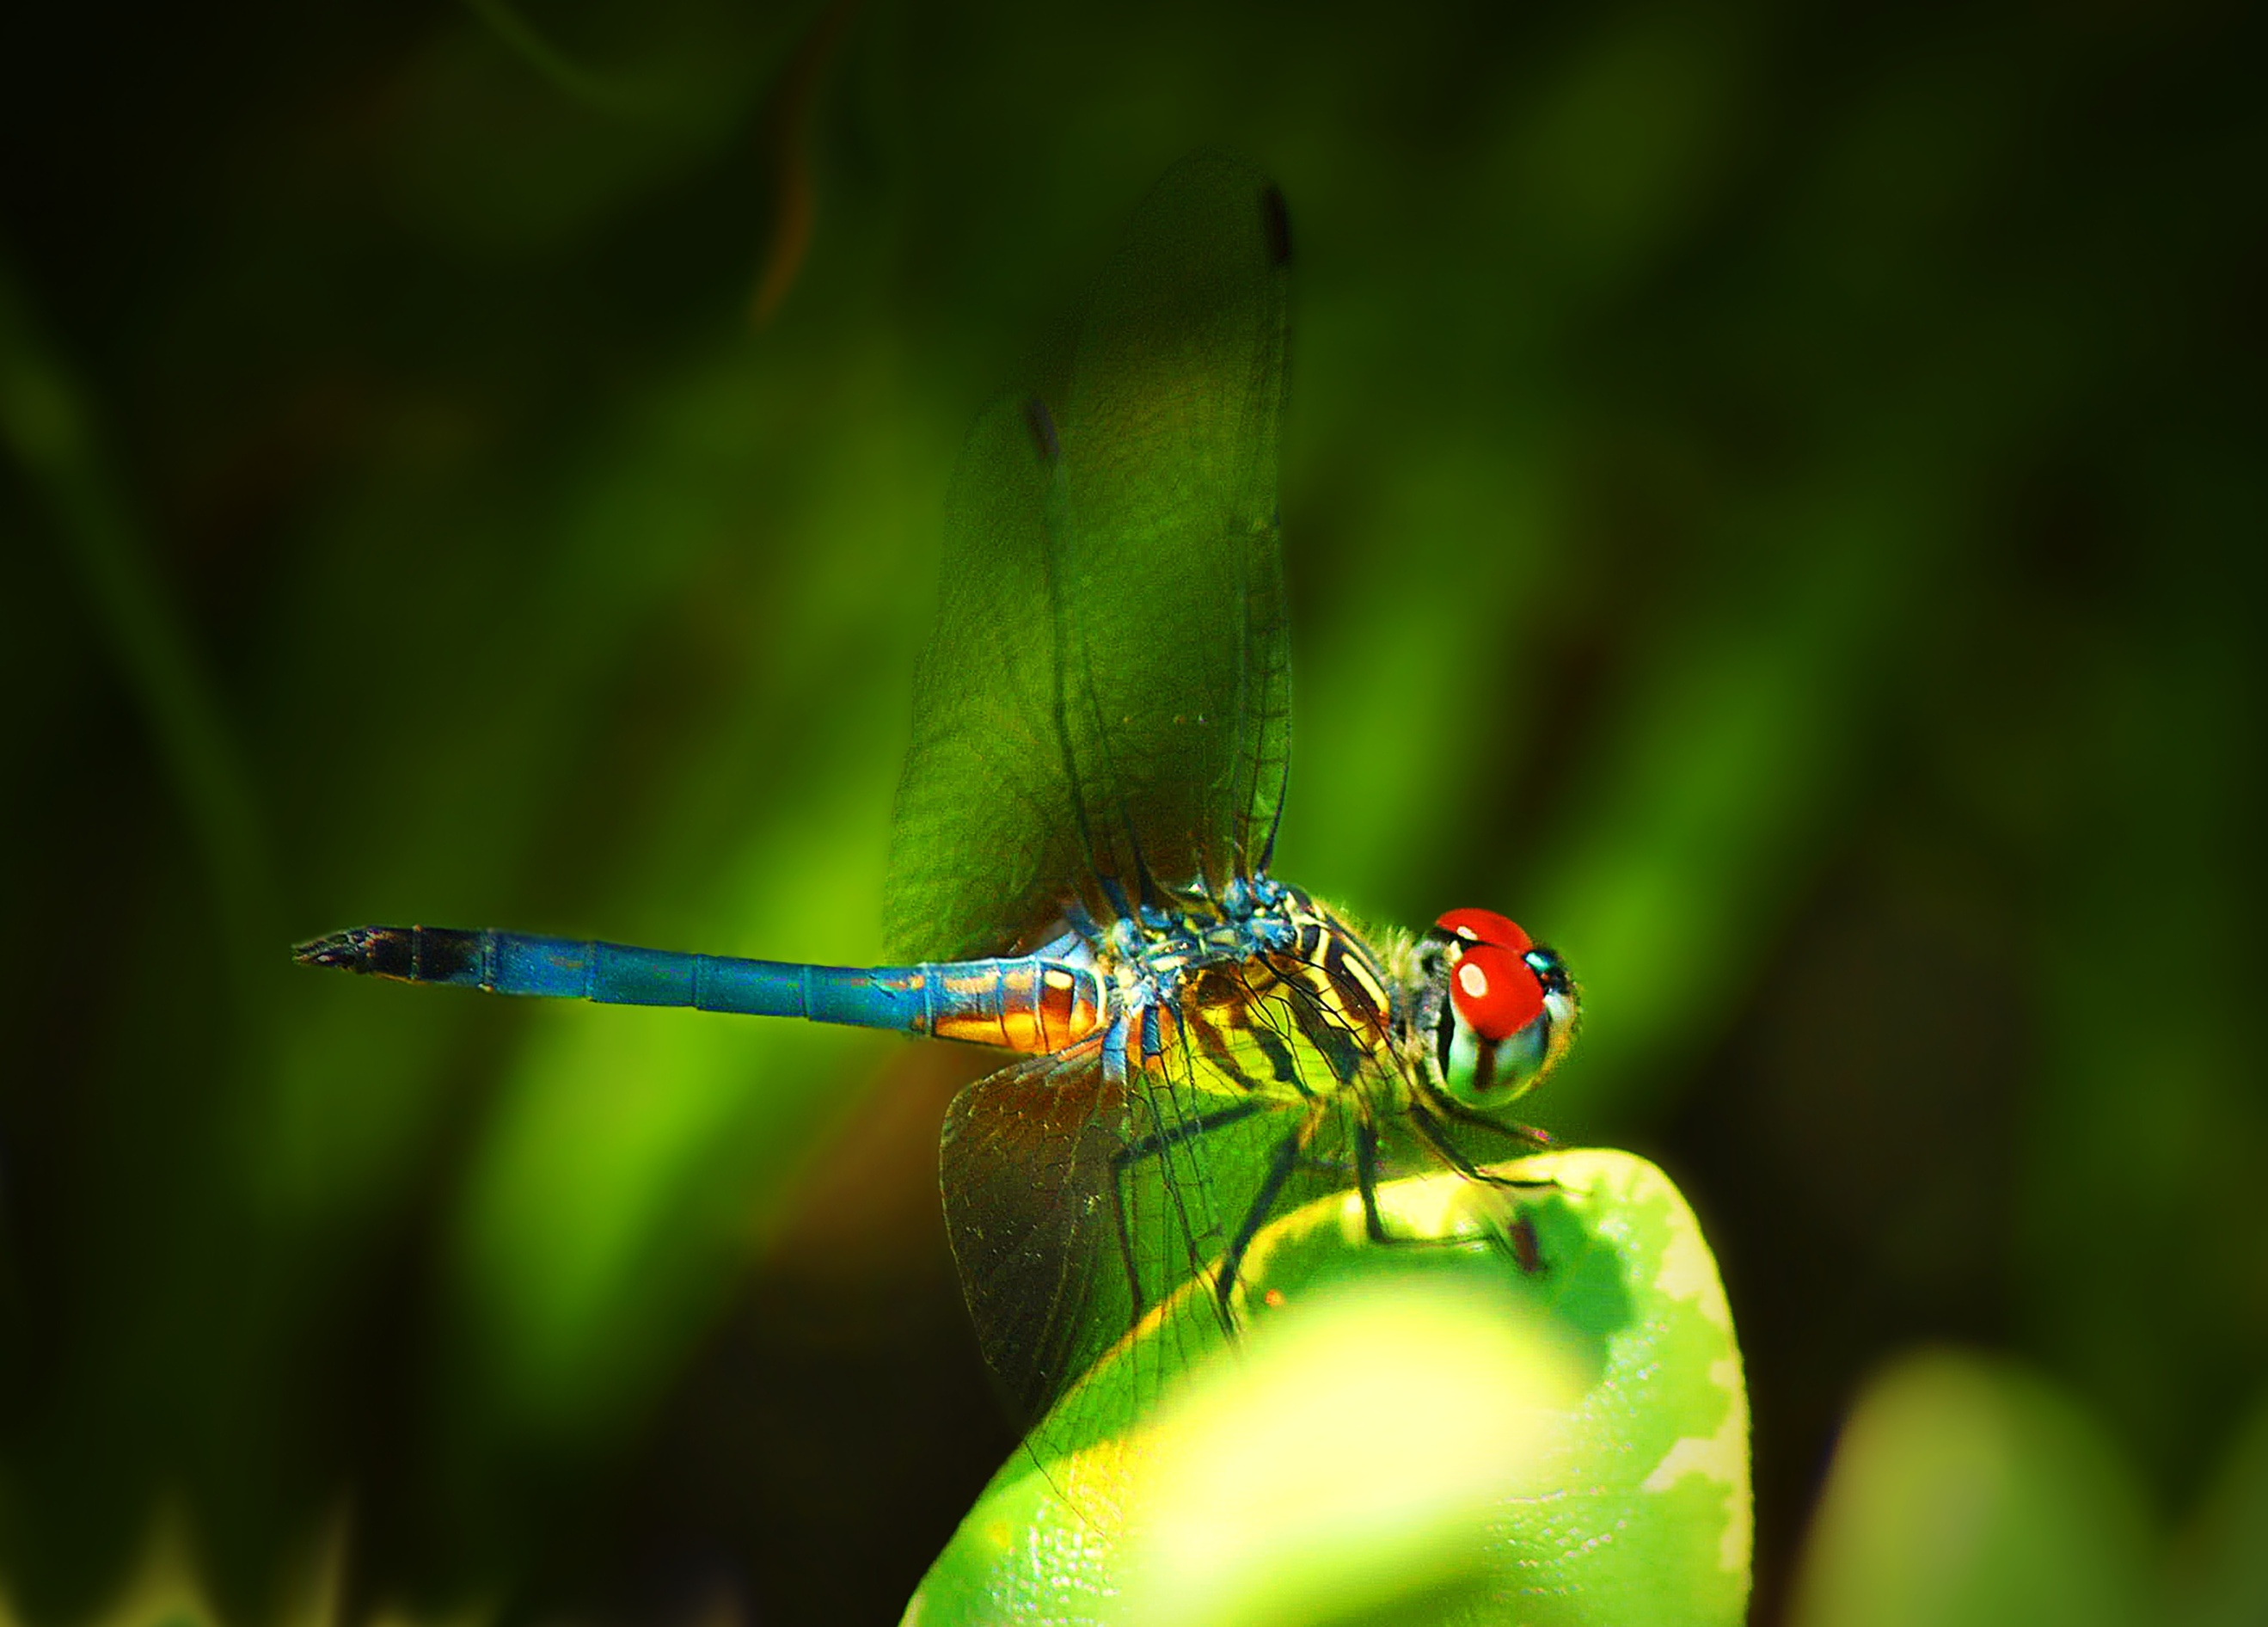
nature, photography, flower, summer, green, insect, colorful, fauna, invertebrate, close up, dragonfly, damselfly, macro photography, arthropod, leaf beetle, plant stem, dragonflies and damseflies